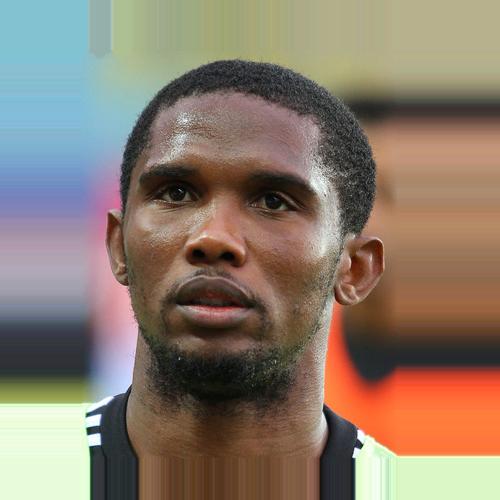
Age: 29